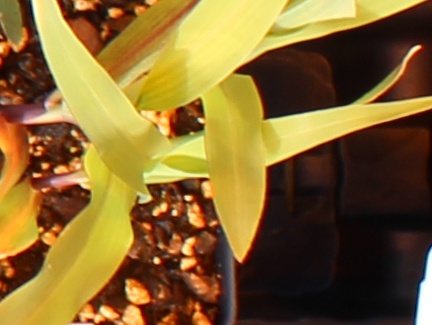
Label: Corn